Jürgen Milski

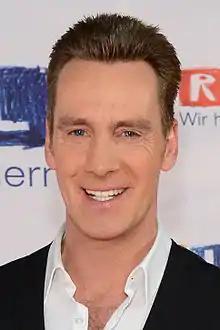
Jürgen Milski (2015)

Jürgen Hans Milski (born 24 November 1963 in Cologne, Germany), known by his stage name BB Jürgen, is a German TV Presenter and Schlager Singer.